John of God

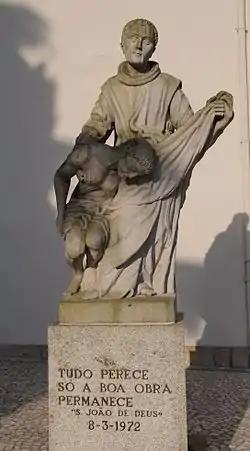
Statue of St. John of God at the Church of Vilar de Frades, Barcelos, Portugal. The inscription reads:

Cidade experienced a major religious conversion on Saint Sebastian's Day (January 20) of 1537, while listening to a sermon by John of Ávila, a leading preacher of the day who was later to become his spiritual director and would encourage him in his quest to improve the life of the poor. At age 42, he had what was perceived at the time as an acute mental breakdown. Moved by the sermon, he engaged in a public beating of himself, begging mercy and wildly repenting for his past life. He was incarcerated in the area of the Royal Hospital reserved for the mentally ill and received the treatment of the day, which was to be segregated, chained, flogged, and starved. Cidade was visited by John of Avila, who advised him to be more actively involved in tending to the needs of others rather than in enduring personal hardships. John gained peace of heart and shortly after left the hospital to begin work among the poor.